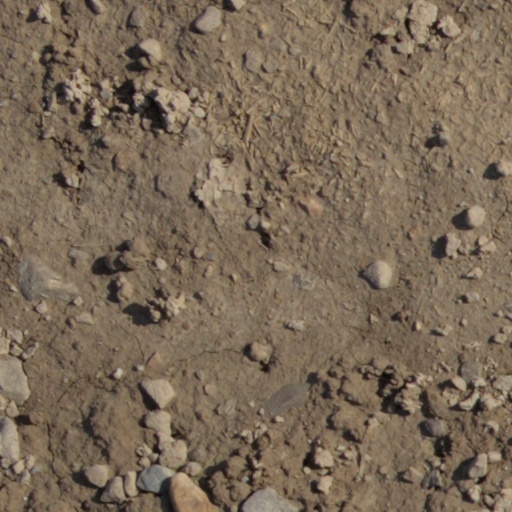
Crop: wheat